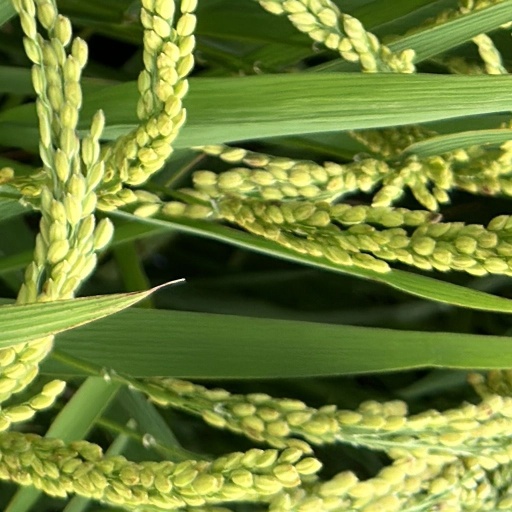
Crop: rice